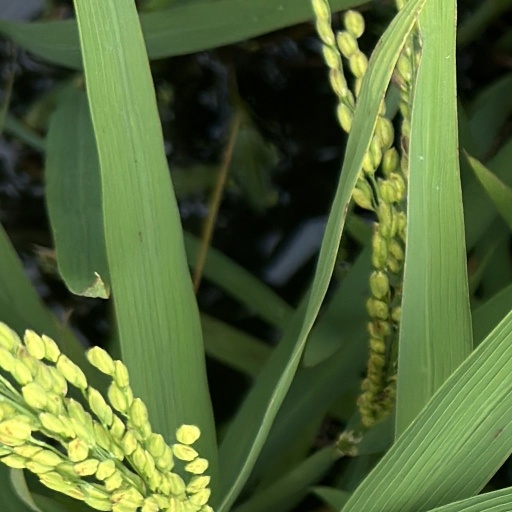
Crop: rice